Juan Diego Zelaya

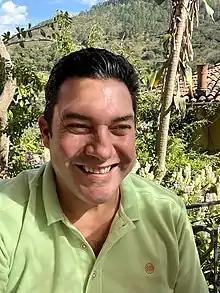
Juan Diego Zelaya 2022

Juan Diego Zelaya Aguilar (born September 6, 1975) was member of the National Congress of Honduras who served from 2014-2022.